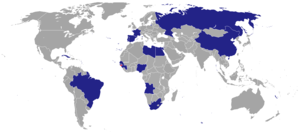
Voici une liste des représentations diplomatiques en Guinée-Bissau. Actuellement, la capitale Bissau abrite 15 ambassades.